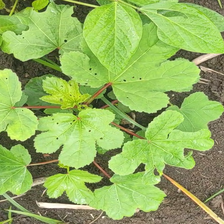
Weed species: Little_Mallow(Malva parviflora)